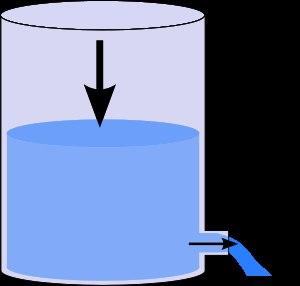
Le principe de Torricelli est un principe de mécanique des fluides découvert par Evangelista Torricelli en 1643. Il établit que le carré de la vitesse d'écoulement d'un fluide sous l'effet de la pesanteur est proportionnel à la hauteur de fluide située au-dessus de l'ouverture par laquelle il s'échappe du cylindre qui le contient. Si on note v la vitesse d'écoulement,